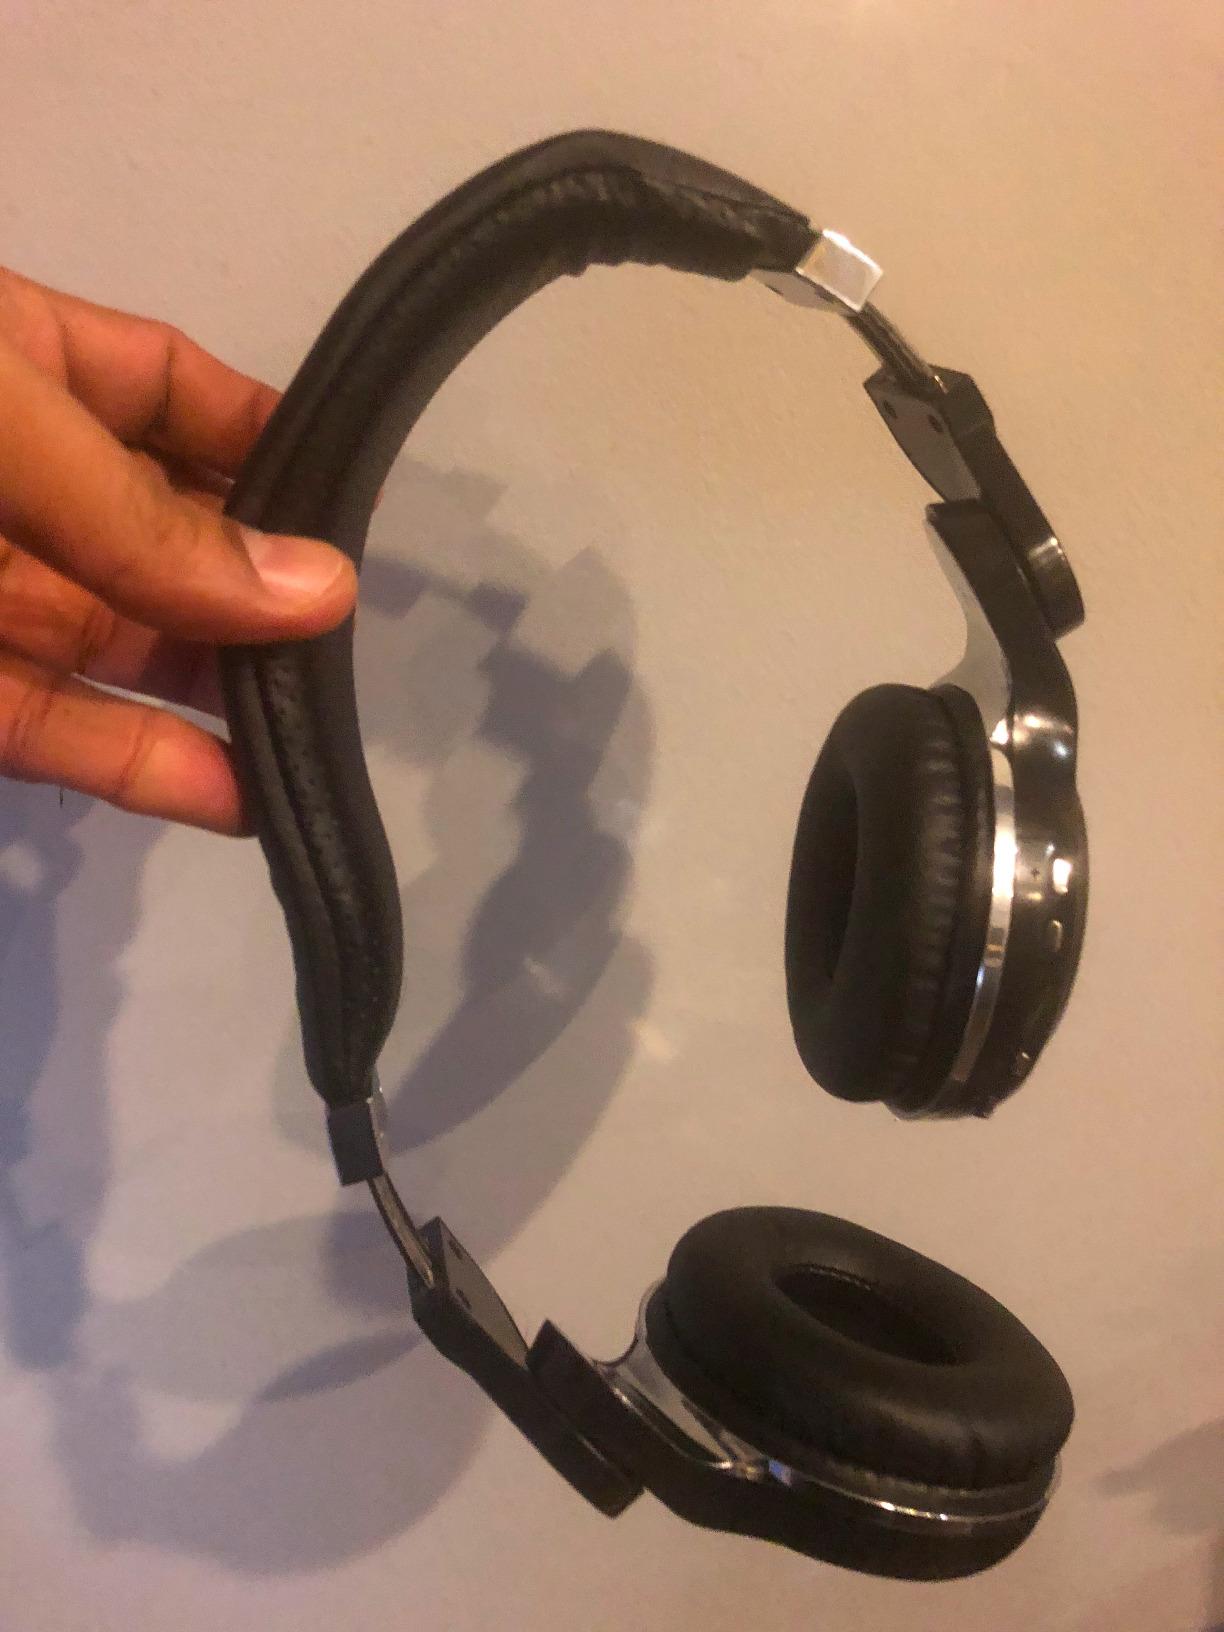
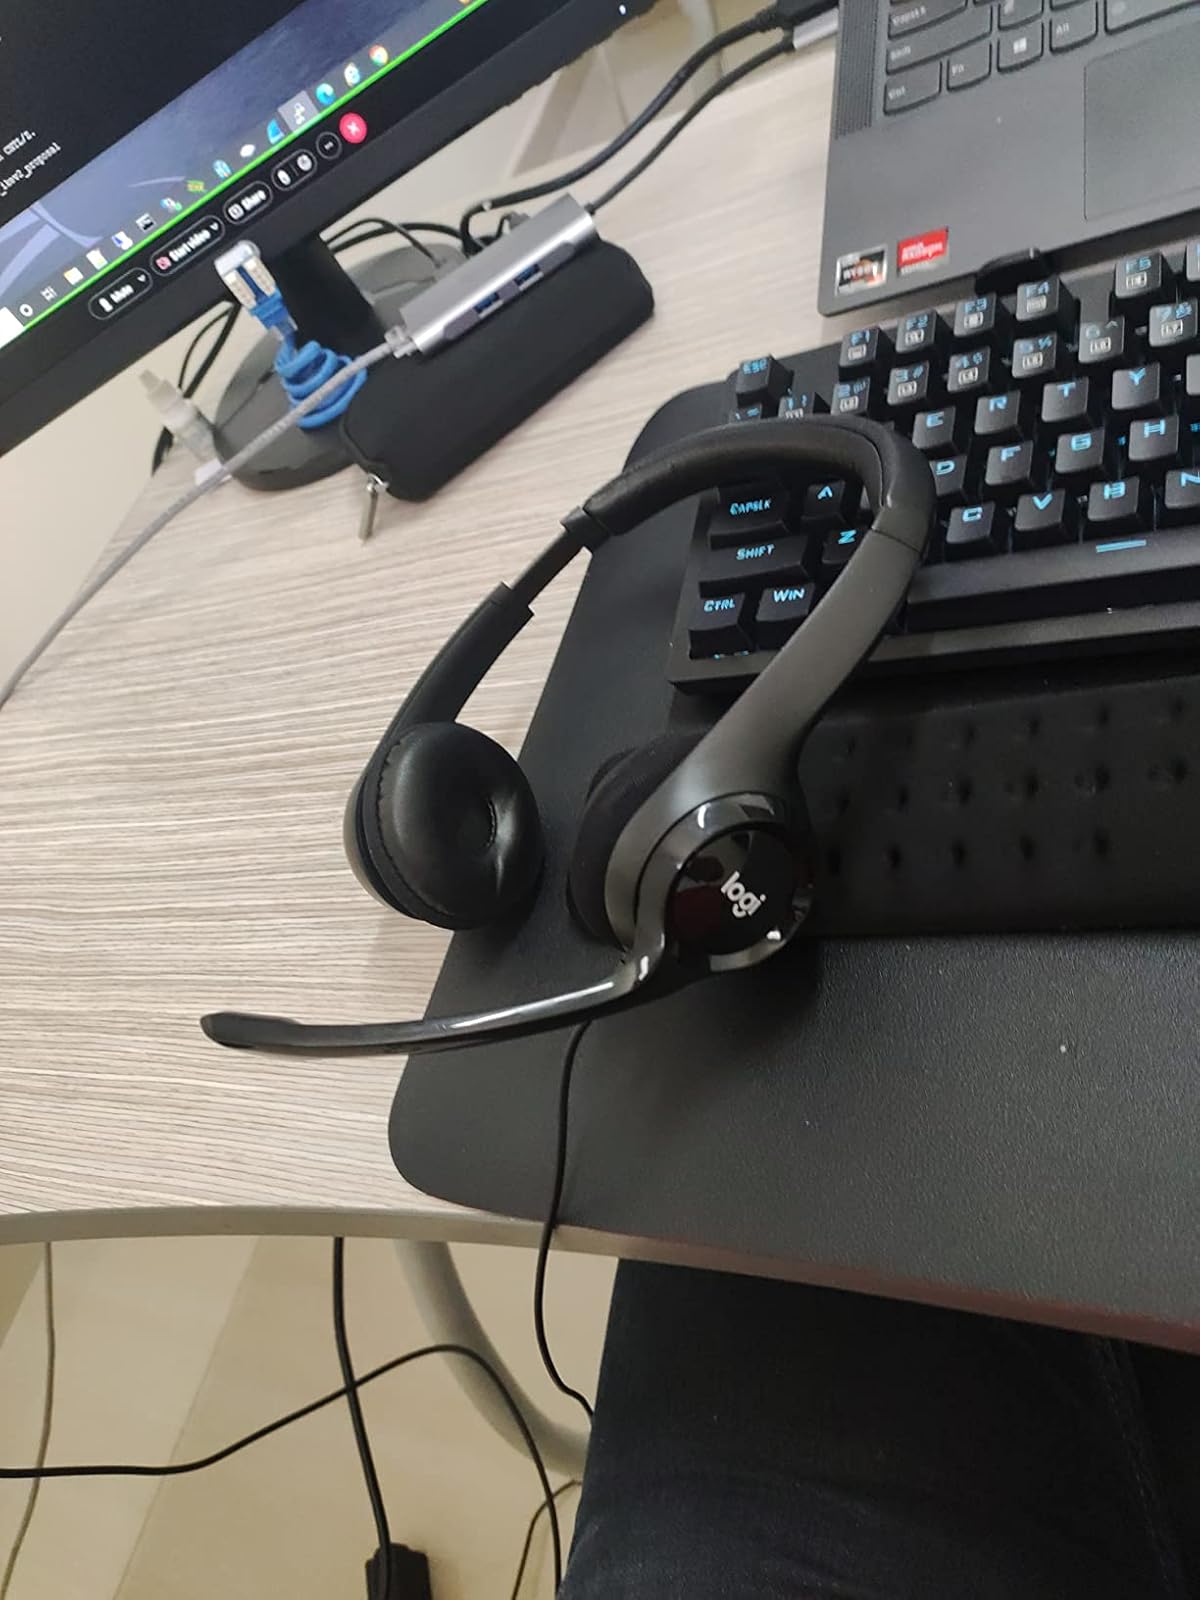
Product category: headphones
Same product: no